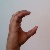
The image shows a hand gesture representing the letter 'C' in Indian Sign Language.